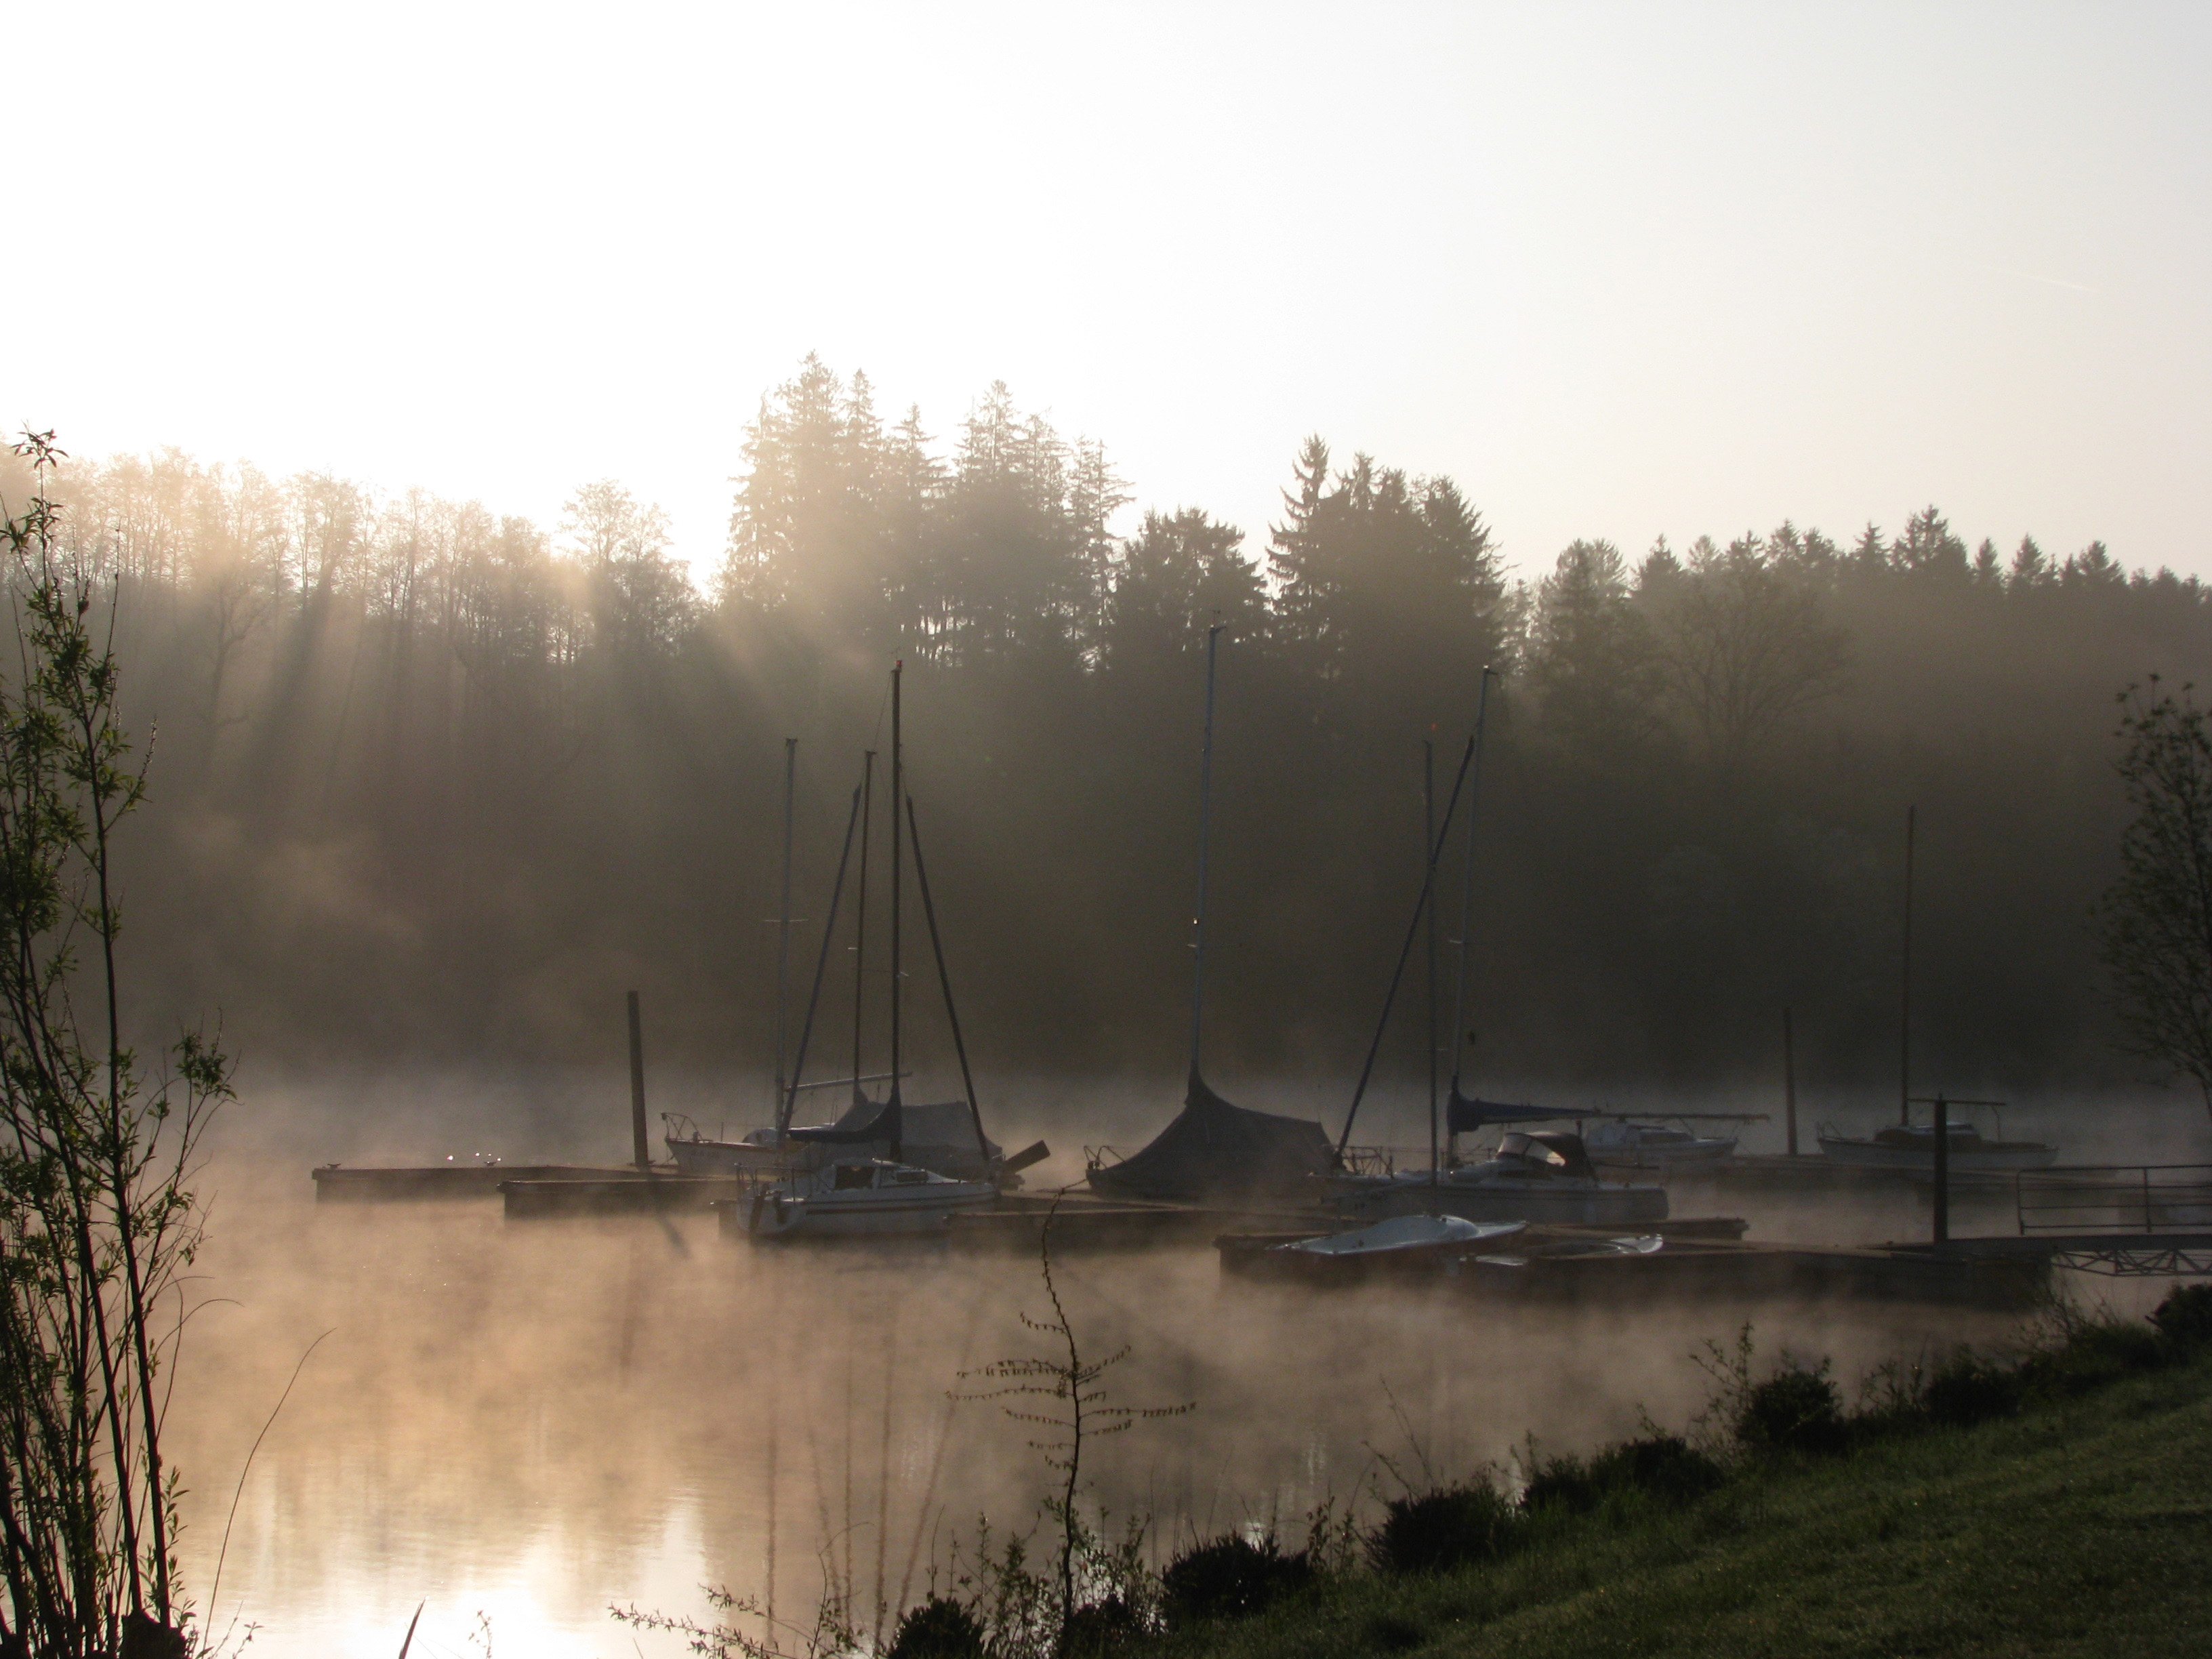
water, cloud, sun, fog, sunrise, sunset, mist, boat, sunlight, morning, lake, dawn, river, dusk, boot, web, evening, reflection, vehicle, weather, haze, waterway, emergence, atmospheric phenomenon